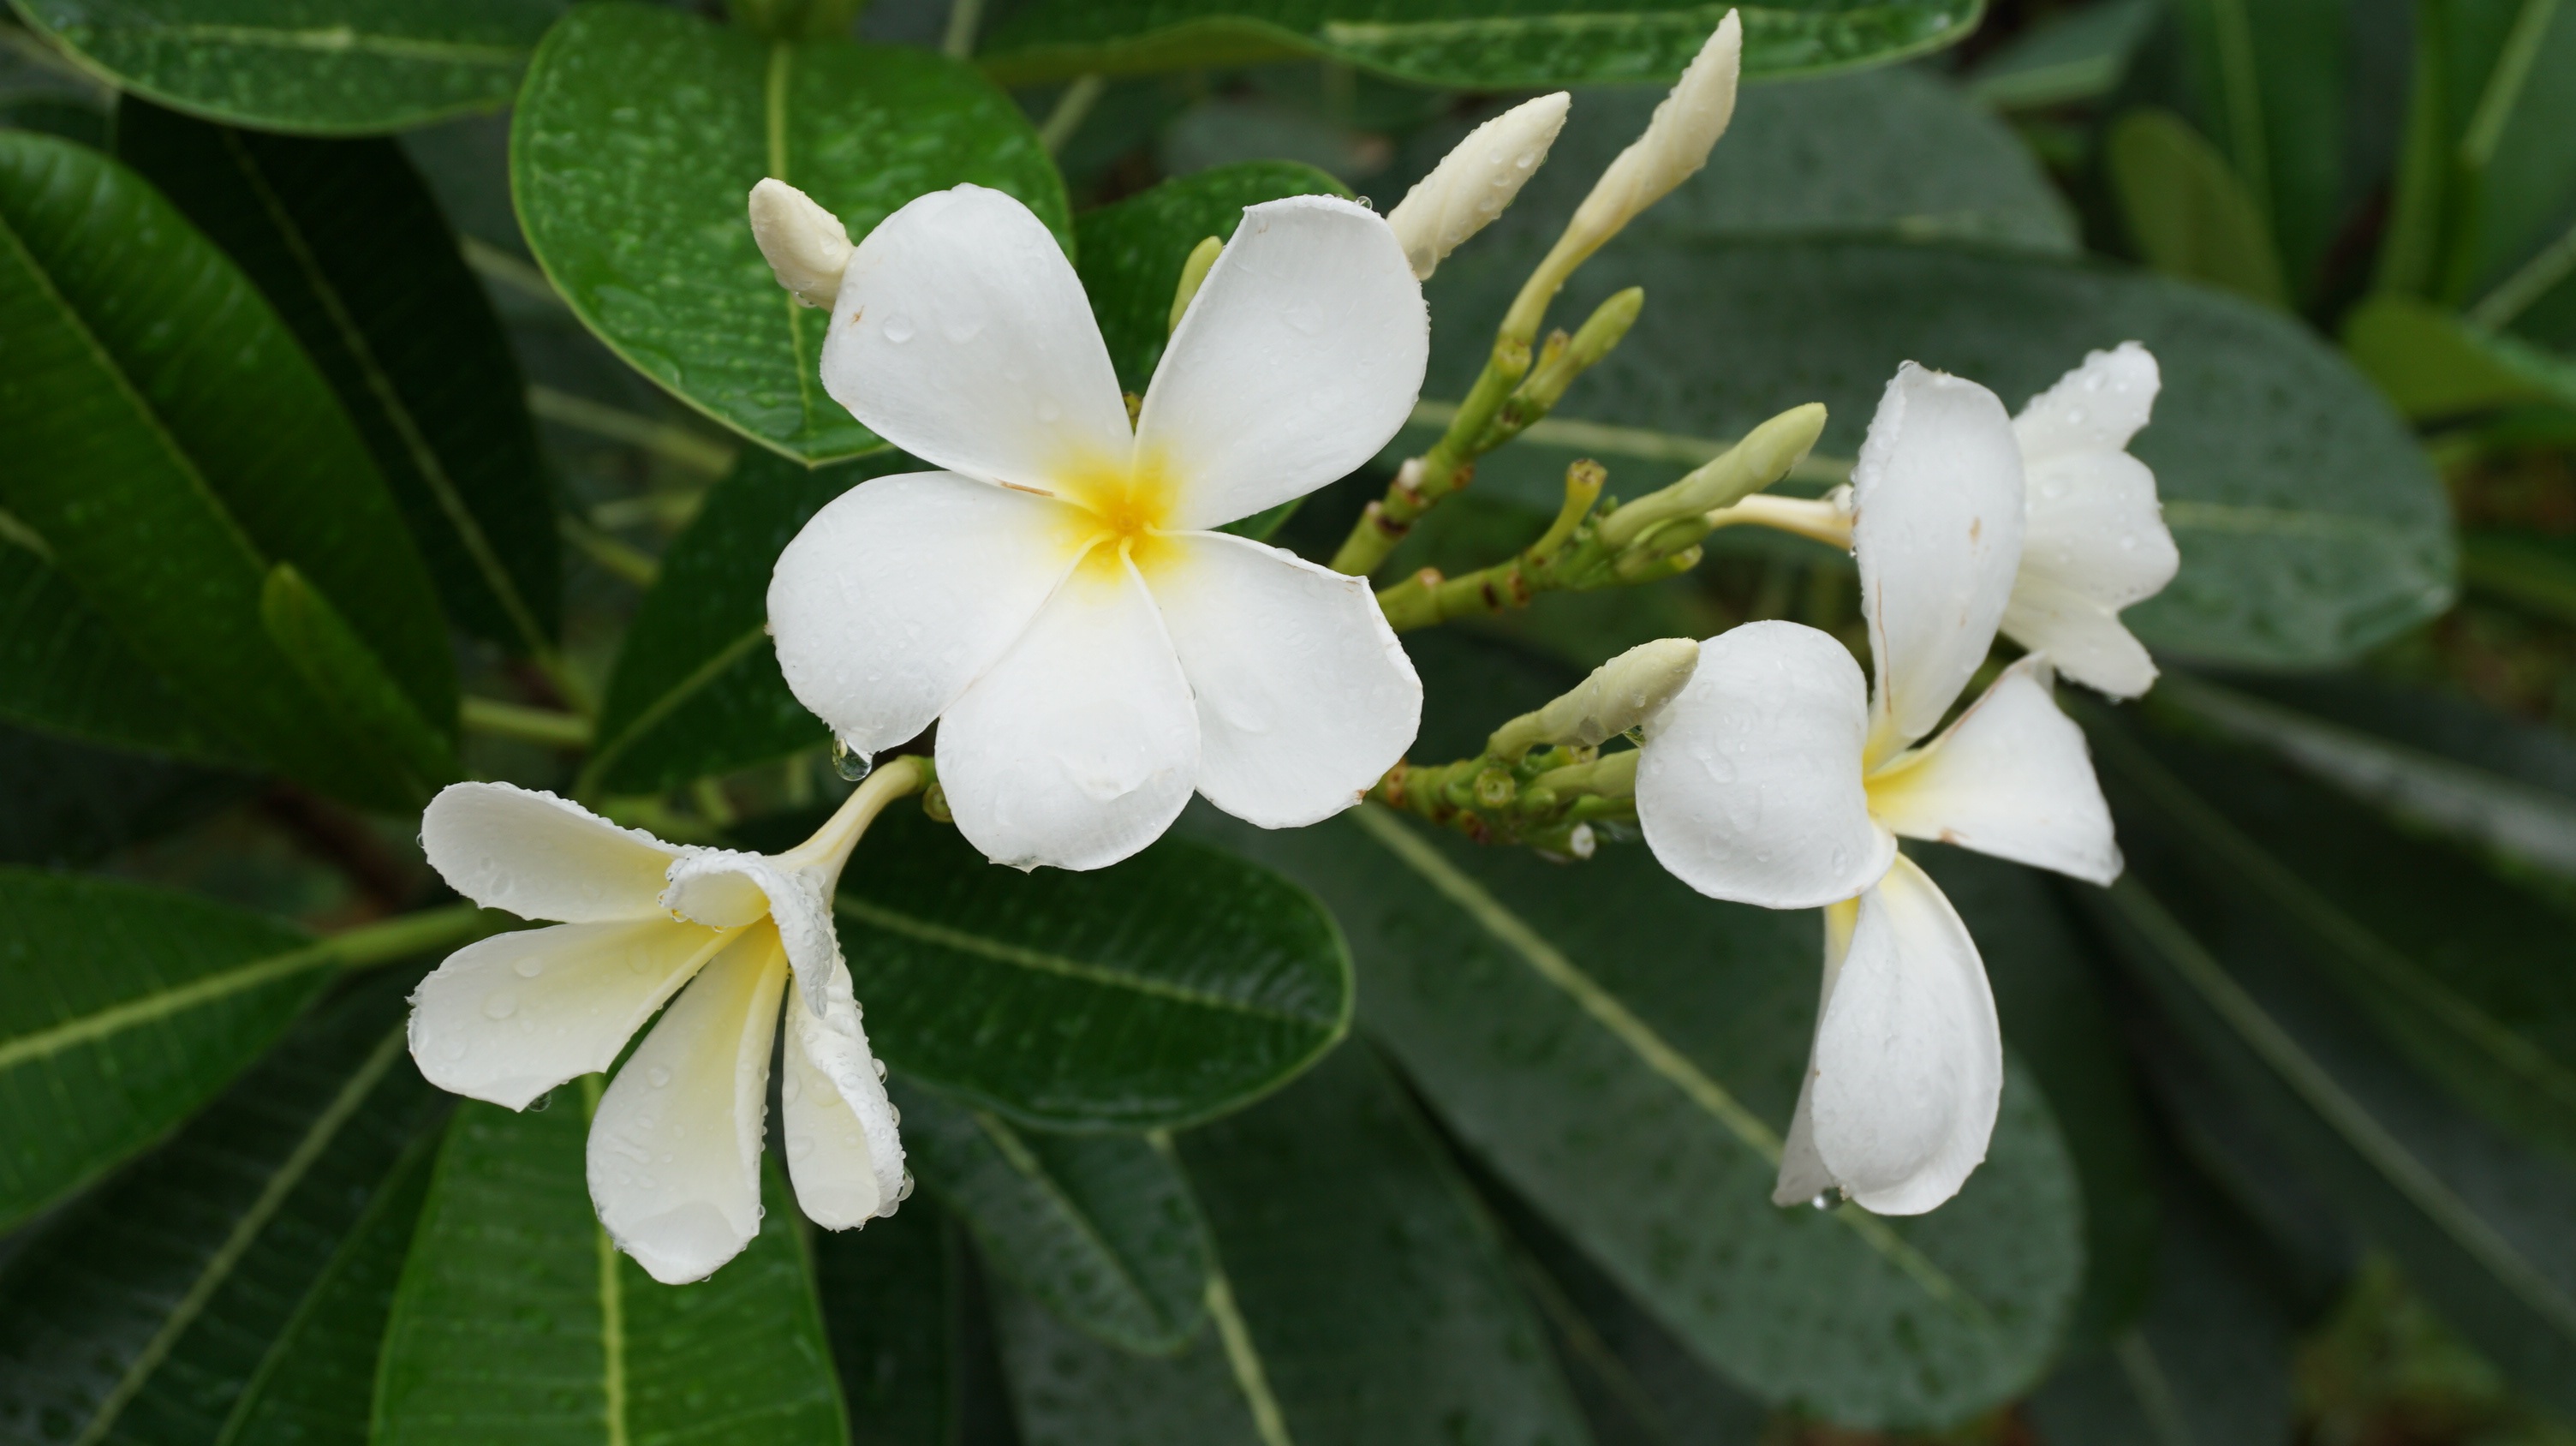
nature, blossom, open, plant, white, flower, petal, botany, flora, wildflower, flowers, shrub, blooms, drops of water, macro photography, white flowers, champa, frangipani, jasmine, flowering plant, fragrapanti, land plant, champa white